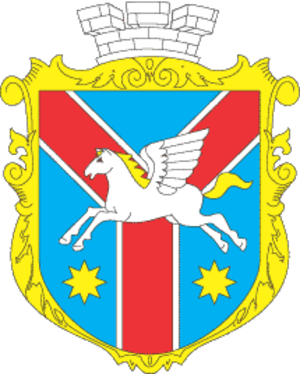
Jmerynka ou Jmerinka est une ville de l'oblast de Vinnytsia, en Ukraine, et le centre administratif du raïon de Jmerynka. Sa population s'élevait à 35 354 habitants en 2014.